Donkey Kong Country 2

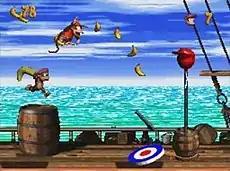
At the end of each level, the player must land on a target pad from a certain height for a chance to earn one of a series of quickly changing rewards, such as an extra life balloon.

"Donkey Kong Country 2: Diddy's Kong Quest" is a 2D side-scrolling platformer in which the player controls either Diddy Kong or his friend Dixie Kong through 52 varying levels over eight different worlds. The main objective of the game is to rescue Donkey Kong from King K. Rool. The game features a wide number of enemies, which include land-based reptilian Kremlings, rats, porcupines, bees, and vultures. Enemies in underwater sections include pufferfish, stingrays, starfish, and piranhas. Each world culminates with a boss fight, which is required to be defeated in order to progress to the next world. The player-characters can defeat most hostiles by jumping on them, cartwheeling through them, or throwing a barrel or other throwable objects at them. When hit by an enemy, the active character runs away and control will switch to the other character. The player can reclaim their partner from barrels marked DK. If both characters die, the player will lose a life and will restart from either the beginning of the level or from the last checkpoint, which comes in the form of a star-painted barrel. If the player loses all of their lives, the game will end with a Game Over.